Medieval: Total War

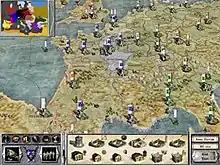
The campaign mode features a strategy map with different provinces, with castles, agents, and armies indicated by figures.

The campaign is carried out in a similar fashion to "Shogun: Total War", but features many enhancements. The game is set mainly in Europe, but also features the Middle East and North Africa. Production can occur in every province, with the player building from one of the hundreds of connected buildings and units in the game's technology tree. Income to develop provinces and armies comes from taxation of the provinces and trade with neighbouring provinces. There is no specific technology research, but several advances, such as gunpowder, do become available over time. Castles provide the basis for more developed construction in the game, with players having to upgrade to the next castle level to be able to build more advanced buildings; upgrades such as a curtain wall and guard towers can be added to individual castles. Many buildings have economic functions, such as trading posts that generate money, while others are military buildings and allow the training of more advanced unit types. Whilst there are many common unit types, several unique units are available. These units are either restricted to a single faction or are dependent on the control of a particular province. Each unit possesses different strengths and weaknesses.